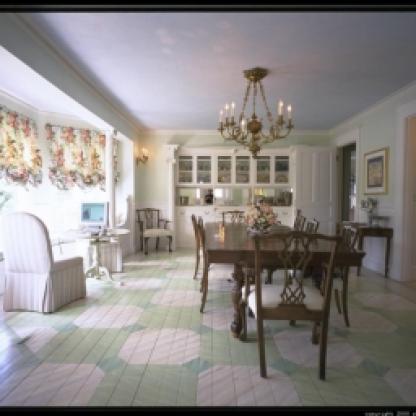
Scene: Indoor